Flying column

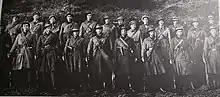
West Connemara Flying Column 1922

A flying column is a small, independent, military land unit capable of rapid mobility and usually composed of all arms. It is often an "ad hoc" unit, formed during the course of operations.